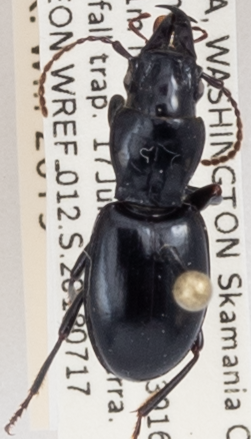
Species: Promecognathus crassus
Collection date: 2018-07-17
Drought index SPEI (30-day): -1.038
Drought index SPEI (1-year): -0.39
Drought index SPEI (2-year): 0.662